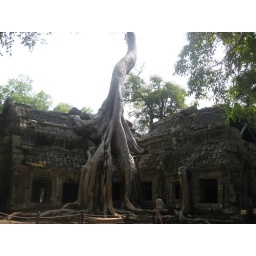
tree root taking over a huge building in ruins